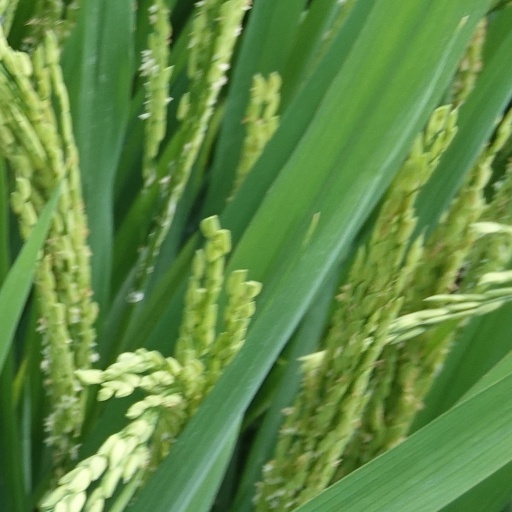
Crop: rice